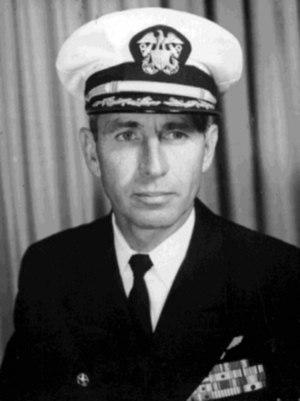
George Stephen Morrison est un amiral et aviateur naval de la marine des États-Unis. Morrison a été le commandant des forces navales américaines dans le golfe du Tonkin au cours de l'incident du Golfe du Tonkin d'août 1964, qui a servi de prétexte à l'engagement des États-Unis dans la guerre du Viêt Nam.
James Douglas Morrison, dit Jim Morrison [ d͡ʒɪm ˈmɔɹɪsən], né le 8 décembre 1943 à Melbourne et mort le 3 juillet 1971 à Paris, est un chanteur et poète américain, cofondateur du groupe de rock américain The Doors, dont il fut membre de 1965 à sa mort.